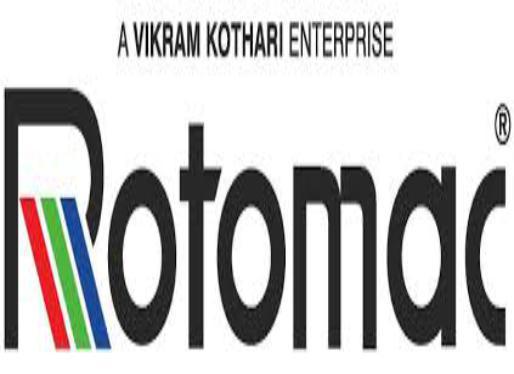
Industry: Necessities